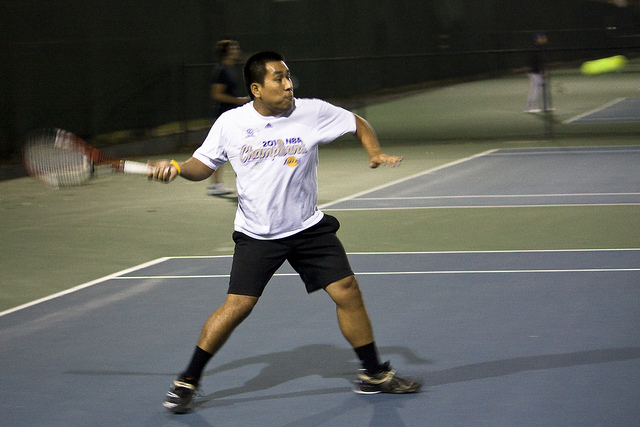
vận động viên tennis nam cầm vợt sẵn sàng đỡ bóng